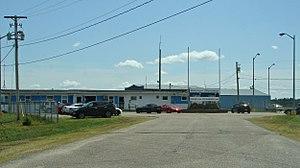
L'aéroport de Miramichi est un aéroport situé au Nouveau-Brunswick, au Canada.